Youth of the Beast

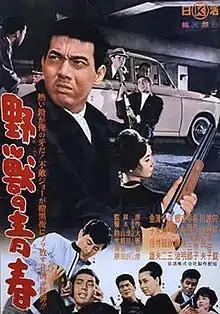

is a 1963 Japanese yakuza film directed by Seijun Suzuki. Much of the film is set in Tokyo, Japan.